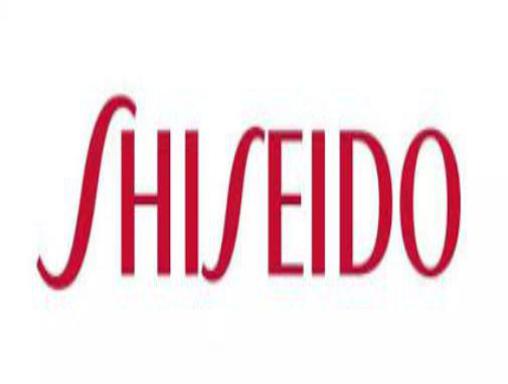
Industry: Necessities